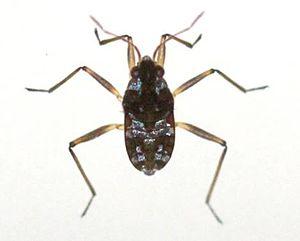
Photo de Microvelia americana, une espèce membres des Microveliinae vivant en Amérique du Nord.
Les Microveliinae sont une sous-famille d'insectes, de la famille des Veliidae, du sous-ordres des Heteroptères, de l'infra-ordre des Gerromorphes.